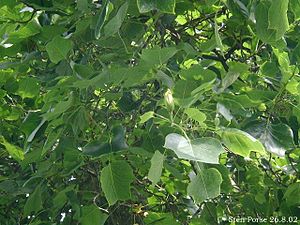
Tulipantræ
Almindelig Tulipantræ
Almindelig Tulipantræ
Tulipantræ er en planteslægt, der kun har to arter: